Question: Where os the woman standing?
Tambaya: A ina matar take tsaye?
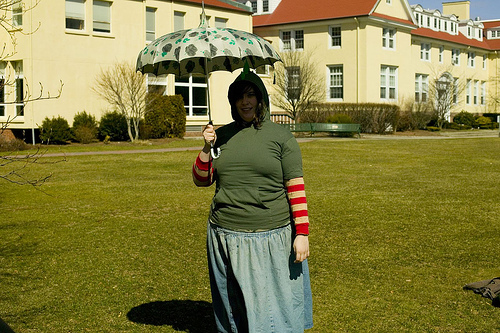
Answer: Grass.
Amsa: Akan ciyawa.